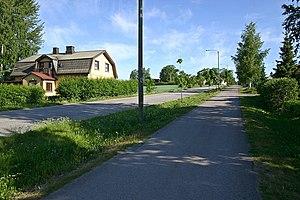
Asikkala est une municipalité du sud de la Finlande, dans la région du Päijät-Häme.